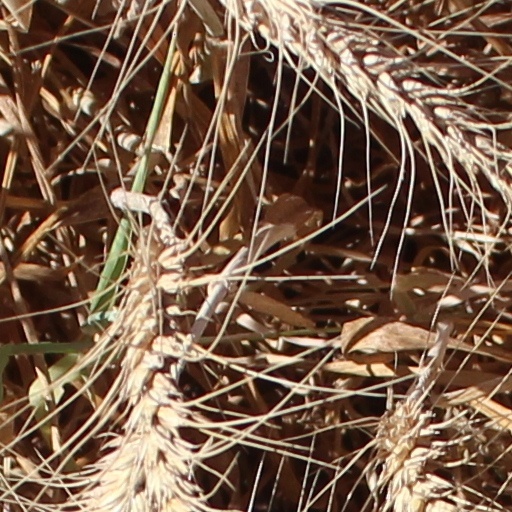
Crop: wheat